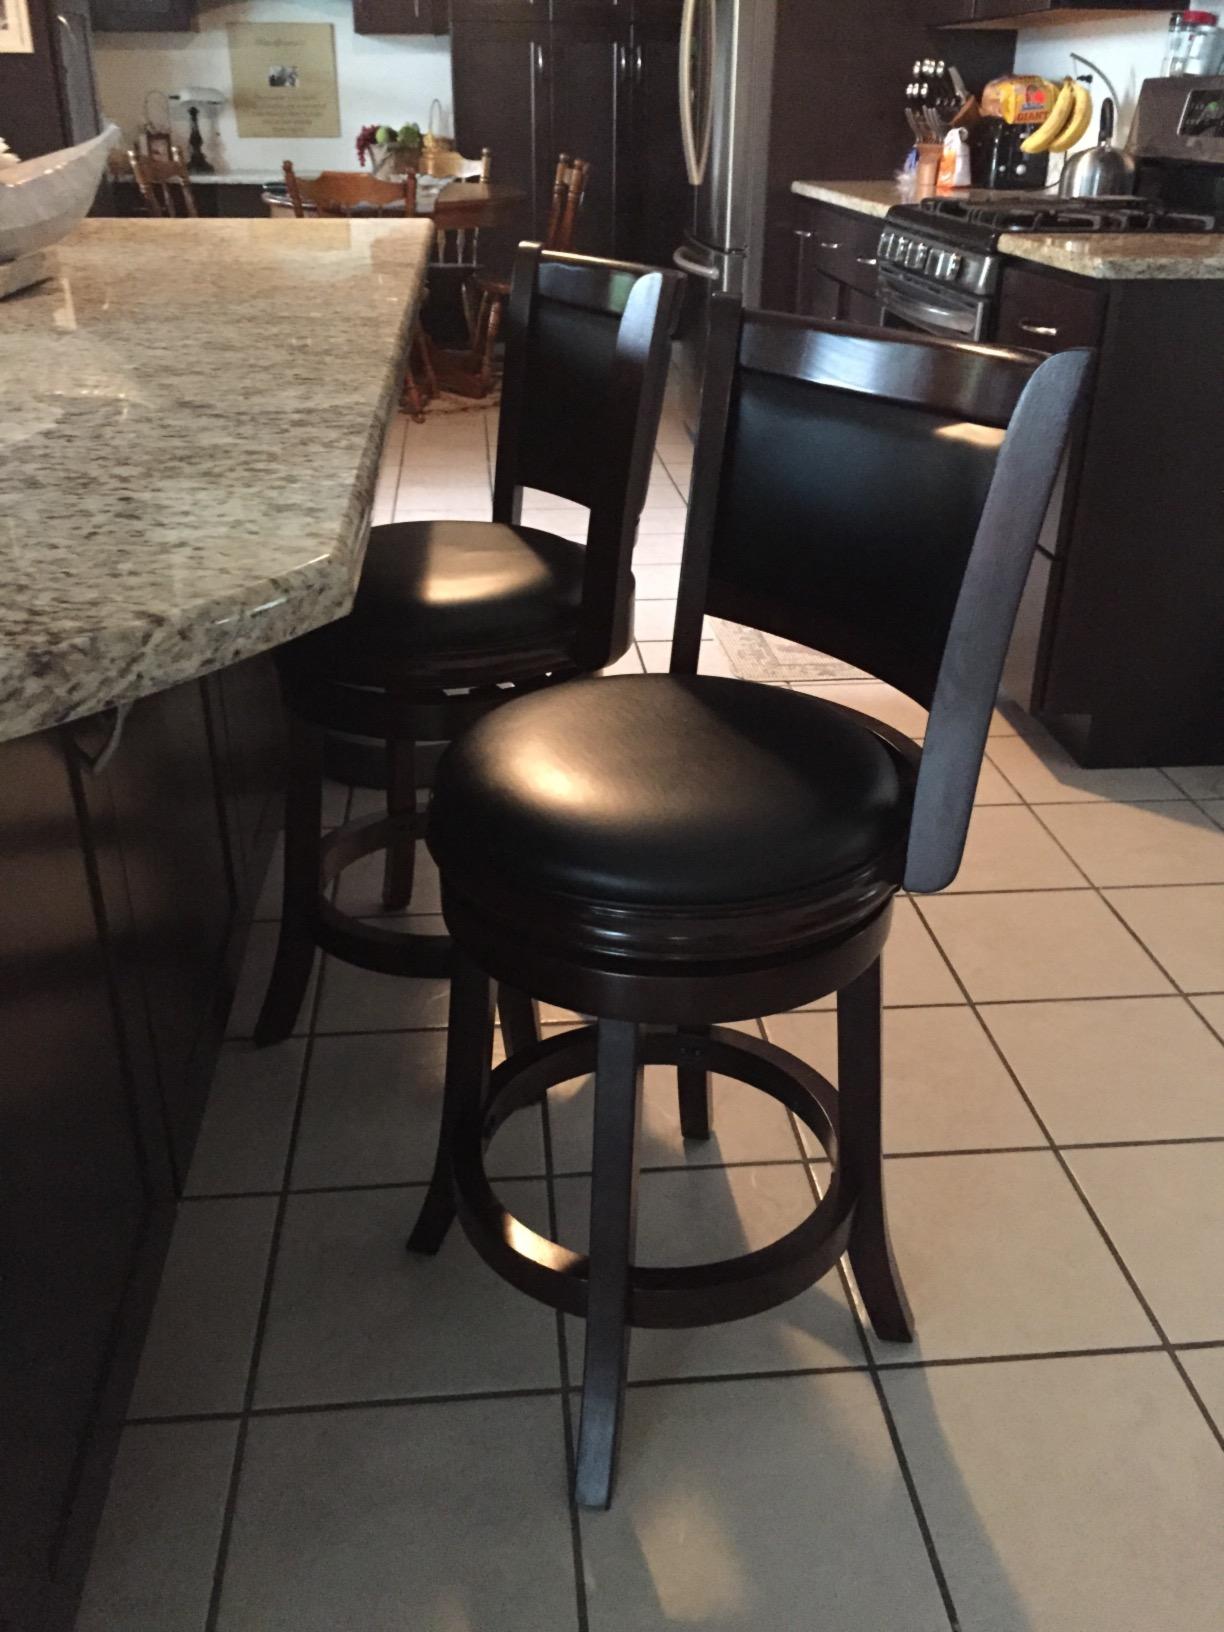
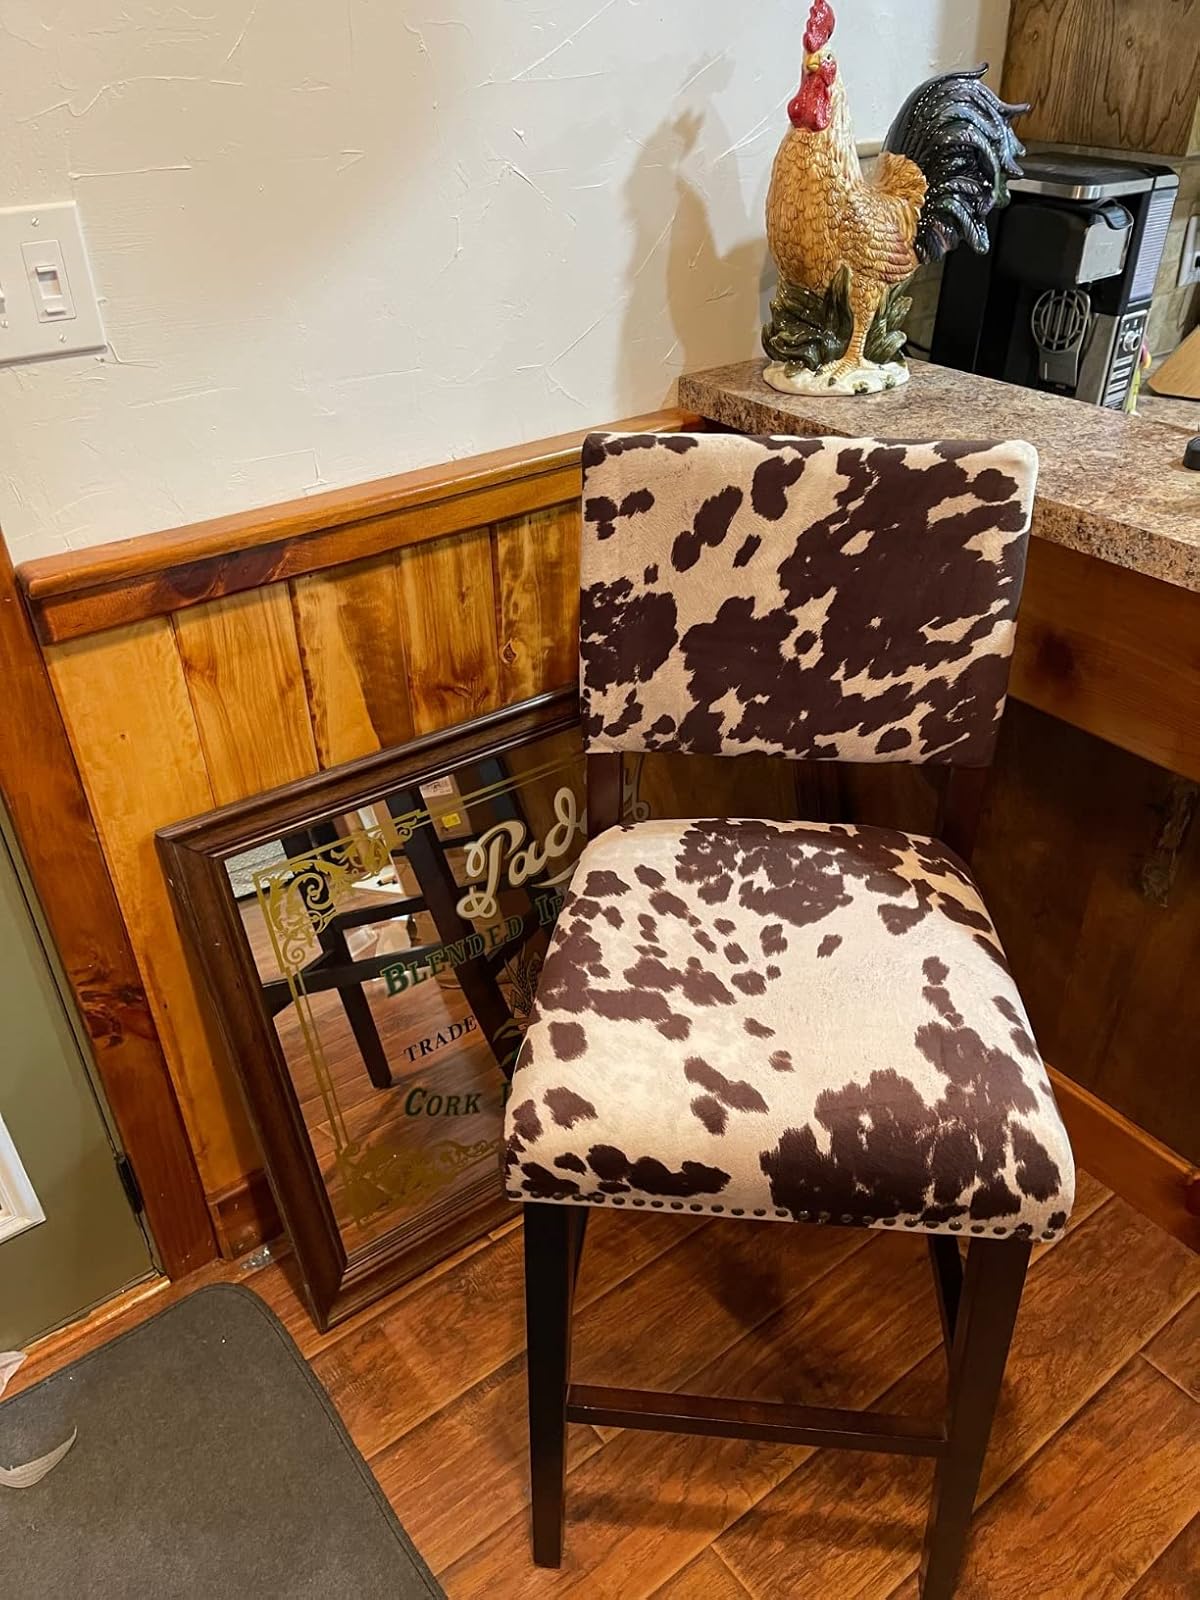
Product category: stool
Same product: no